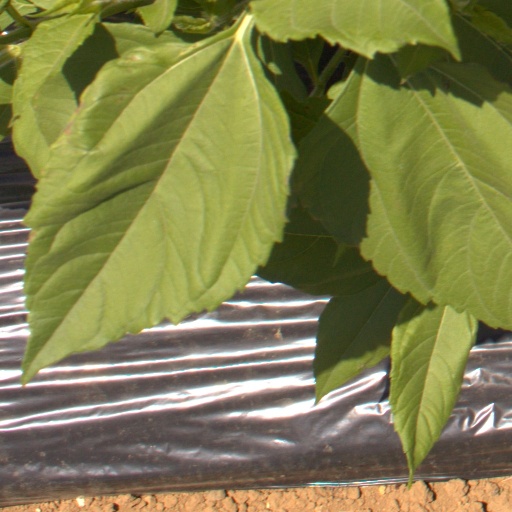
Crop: Jerusalem artichoke